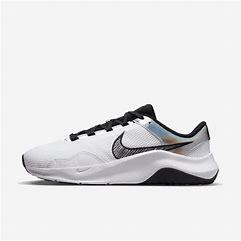
Brand: Nike
Model: Legend Essential 3 Next Nature